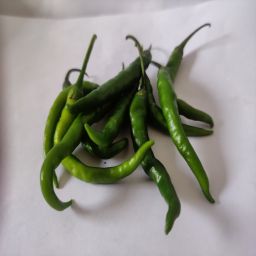
Crop: Chile Pepper
Quality: Unripe